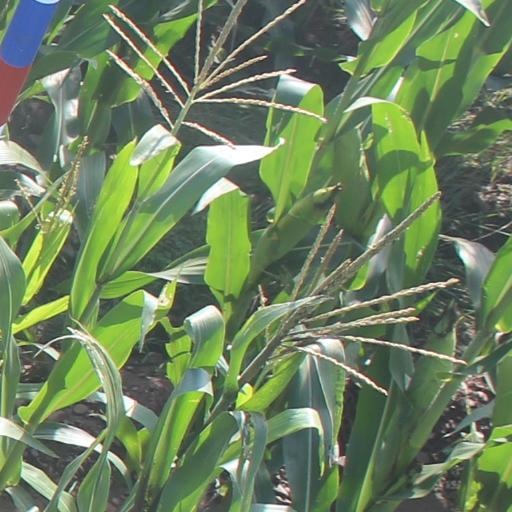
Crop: maize; corn